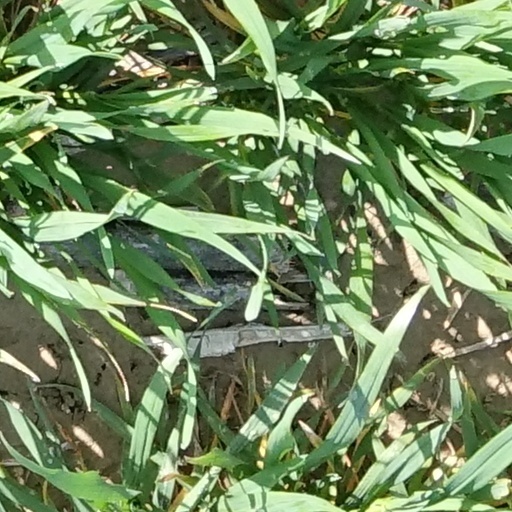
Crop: wheat